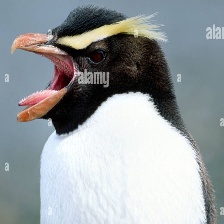
Species: FIORDLAND PENGUIN
Scientific name: EUDYPTES PACHYRHYNCHUS
ImageNet parent category: king_penguin